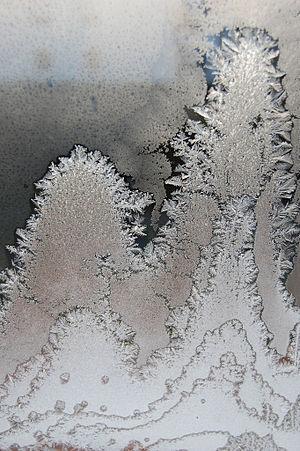
La Montagne de cristal est un conte populaire slave oriental recueilli par Alexandre Afanassiev et publié dans ses Contes populaires russes sous le numéro 97.